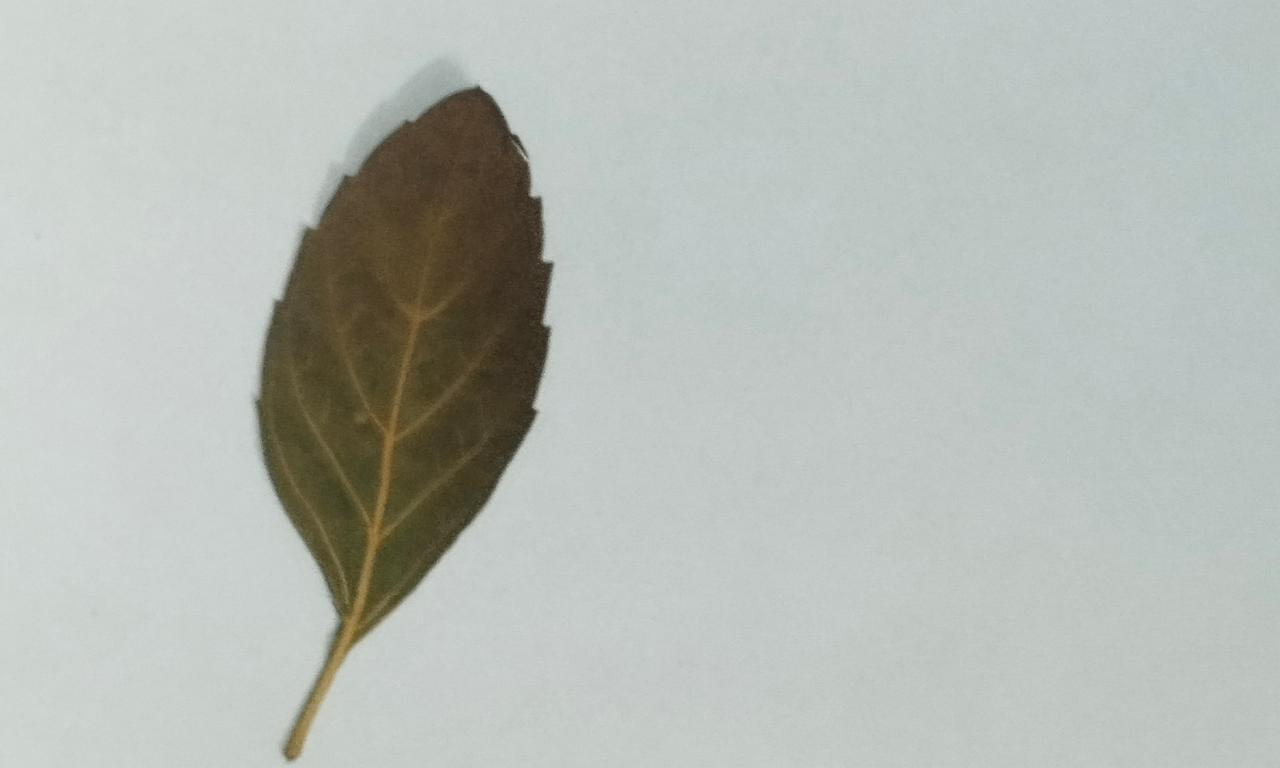
Label: Dried